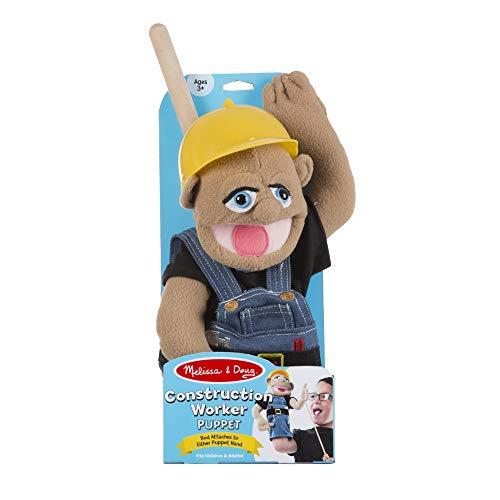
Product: Melissa & Doug Construction Worker Puppet with Detachable Wooden Rod for Animated Gestures
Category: Toys & Games | Puppets & Puppet Theaters | Hand Puppets
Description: Use one hand to manipulate the puppet's mouth and facial expressions, and the other to gesture with the wooden arm rod.
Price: $15.99
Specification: ProductDimensions:8x4.5x15inches|ItemWeight:11ounces|ShippingWeight:11ounces(Viewshippingratesandpolicies)|ASIN:B07KBNKZ6V|Itemmodelnumber:30355|Manufacturerrecommendedage:36months-15years